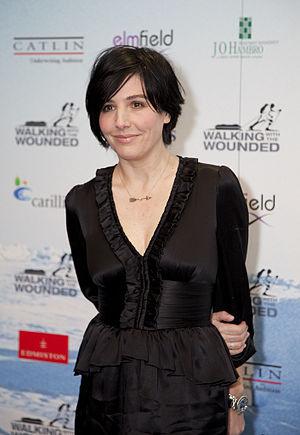
Sharleen Eugene Spiteri, née le 7 novembre 1967 à Glasgow en Écosse, est une chanteuse, auteure-compositrice et musicienne britannique, connue pour être la chanteuse du groupe Texas.
Les NRJ Music Awards 2000 se sont déroulés le 22 janvier 2000 à Cannes. La cérémonie a été présentée par Ophélie Winter.